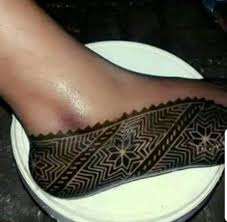
Nataal bi ma jot maa ngi gis ne benn soxna la boo xam ne dafa fuddënu, fuddën tànk ba mu rafet Wawrinka mu def ko ci lu mel ne siwo. Henné na ay fëlëer yu rafet ci tànk yi. Fuddën si fuddën su ñuul la. Ñu koy defare benn garab goo xam ne ci àll bi lañu koy dàggee indi ko defar ko...